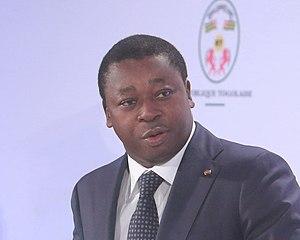
Photo du Président Faure Gnassingbé lors du lancement du Plan National de Développement (PND)
L'équipe du Togo de football s'est qualifiée pour la Coupe du monde 2006 en Allemagne. Pour sa première participation à la compétition, la sélection togolaise est éliminée au premier tour, terminant dernière du groupe G derrière la France, la Suisse et la Corée du Sud.
Faure Gnassingbé, né le 6 juin 1966 à Afagnan, au Togo, est un homme d'État togolais, président de la République depuis 2005. D'abord président par intérim du 7 au 25 février 2005, il est ensuite élu 4 fois de suite les 24 avril 2005, 4 mars 2010, 25 avril 2015 et 22 février 2020. Il est le fils de Gnassingbé Eyadema, président de la République de 1967 à sa mort en 2005.